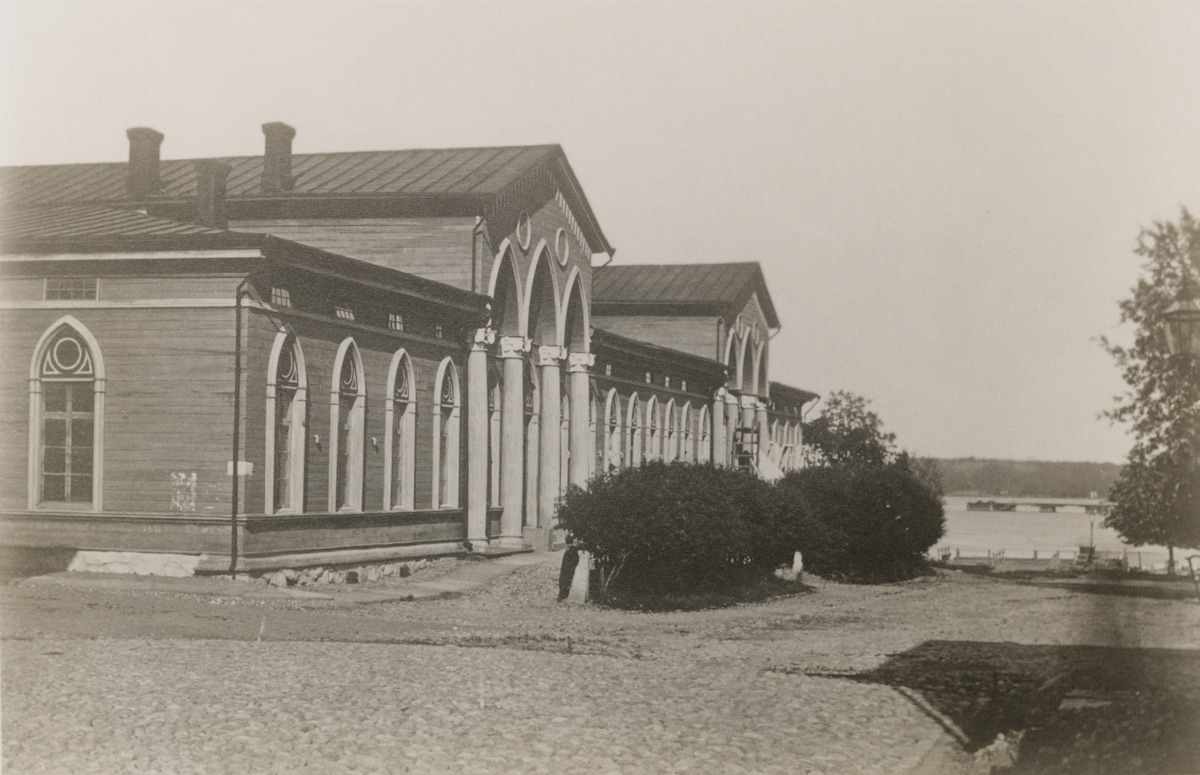
Junkkarikoulu, arkkitehti A
sisällön kuvaus: Junkkarikoulu, arkkitehti A. F. Granstedt, 1830-luku, Elisabetinkatu (Liisankatu) 1, kuvattu länsilounaasta. Koulu toimi tässä Otto Wilhelm Klinckowströmin entisessä talossa 1852 - 1879. Sen tilalle valmistui vuonna 1884 tiilikasarmi, jossa toimivat

mm. Uudenmaan tarkk'ampujapataljoona ja viimeisenä vuoteen 2016 asti Sotamuseo. Takana näkyy Pohjoisranta. mustavalkoinen
Kuvaaja: Hoffers, Eugen, valokuvaaja
Ajankohta: kuvausaika 1871 - 1872
Paikka: Suomi, Uusimaa, Helsinki, Kruununhaka Helsinki, Liisankatu 1
Aiheet: Helsingin junkkarikoulu, koulurakennukset, puurakennukset, sotilaskoulutus, arkkitehtuuri, uusgotiikka, holvit, pylväät, kiveys, kadut, aukiot, puut, pensaat, meret, rannat, laiturit